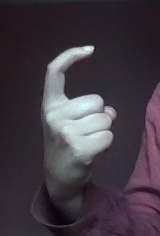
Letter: ra